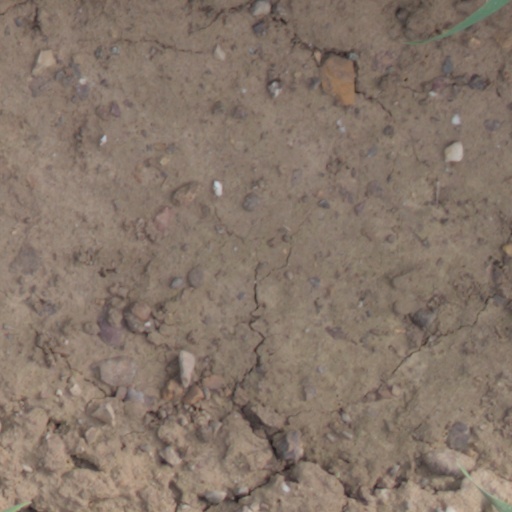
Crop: wheat